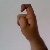
The image shows a hand gesture representing the letter 'X' in Indian Sign Language.